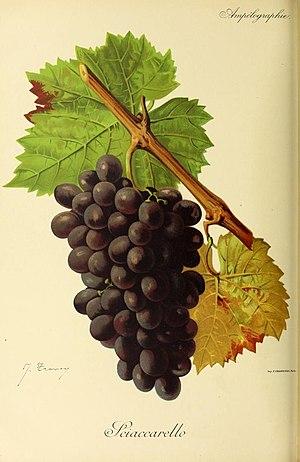
Illustration du cépage Sciaccarello par Jules Troncy dans l'ouvrage ""Ampélographie
L'Île-de-beauté est un vin français d'indication géographique protégée de zone du vignoble de Corse, produit sur les départements de Haute-Corse et de Corse-du-Sud. Les vins portant ce label viticole, qui représentent les trois-quarts de la production du vignoble corse, peuvent être blancs, rosés ou rouges.
Le Sciaccarello est un cépage célèbre des vignobles de la région d'Ajaccio, il est aussi présent à Sartène, Figari, et Porto-Vecchio. Il est très bien adapté aux terres granitiques. Ses grappes aux baies croquantes apportent au vin de la finesse. Elles favorisent l'épanouissement d'un bouquet poivré.